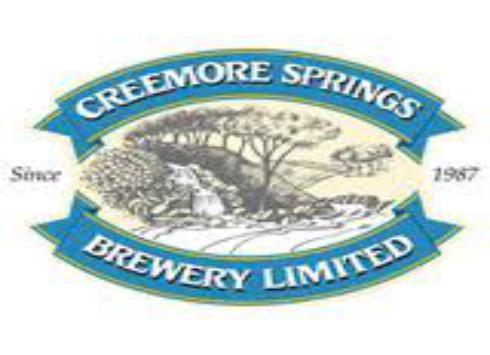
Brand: Creemore
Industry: Food